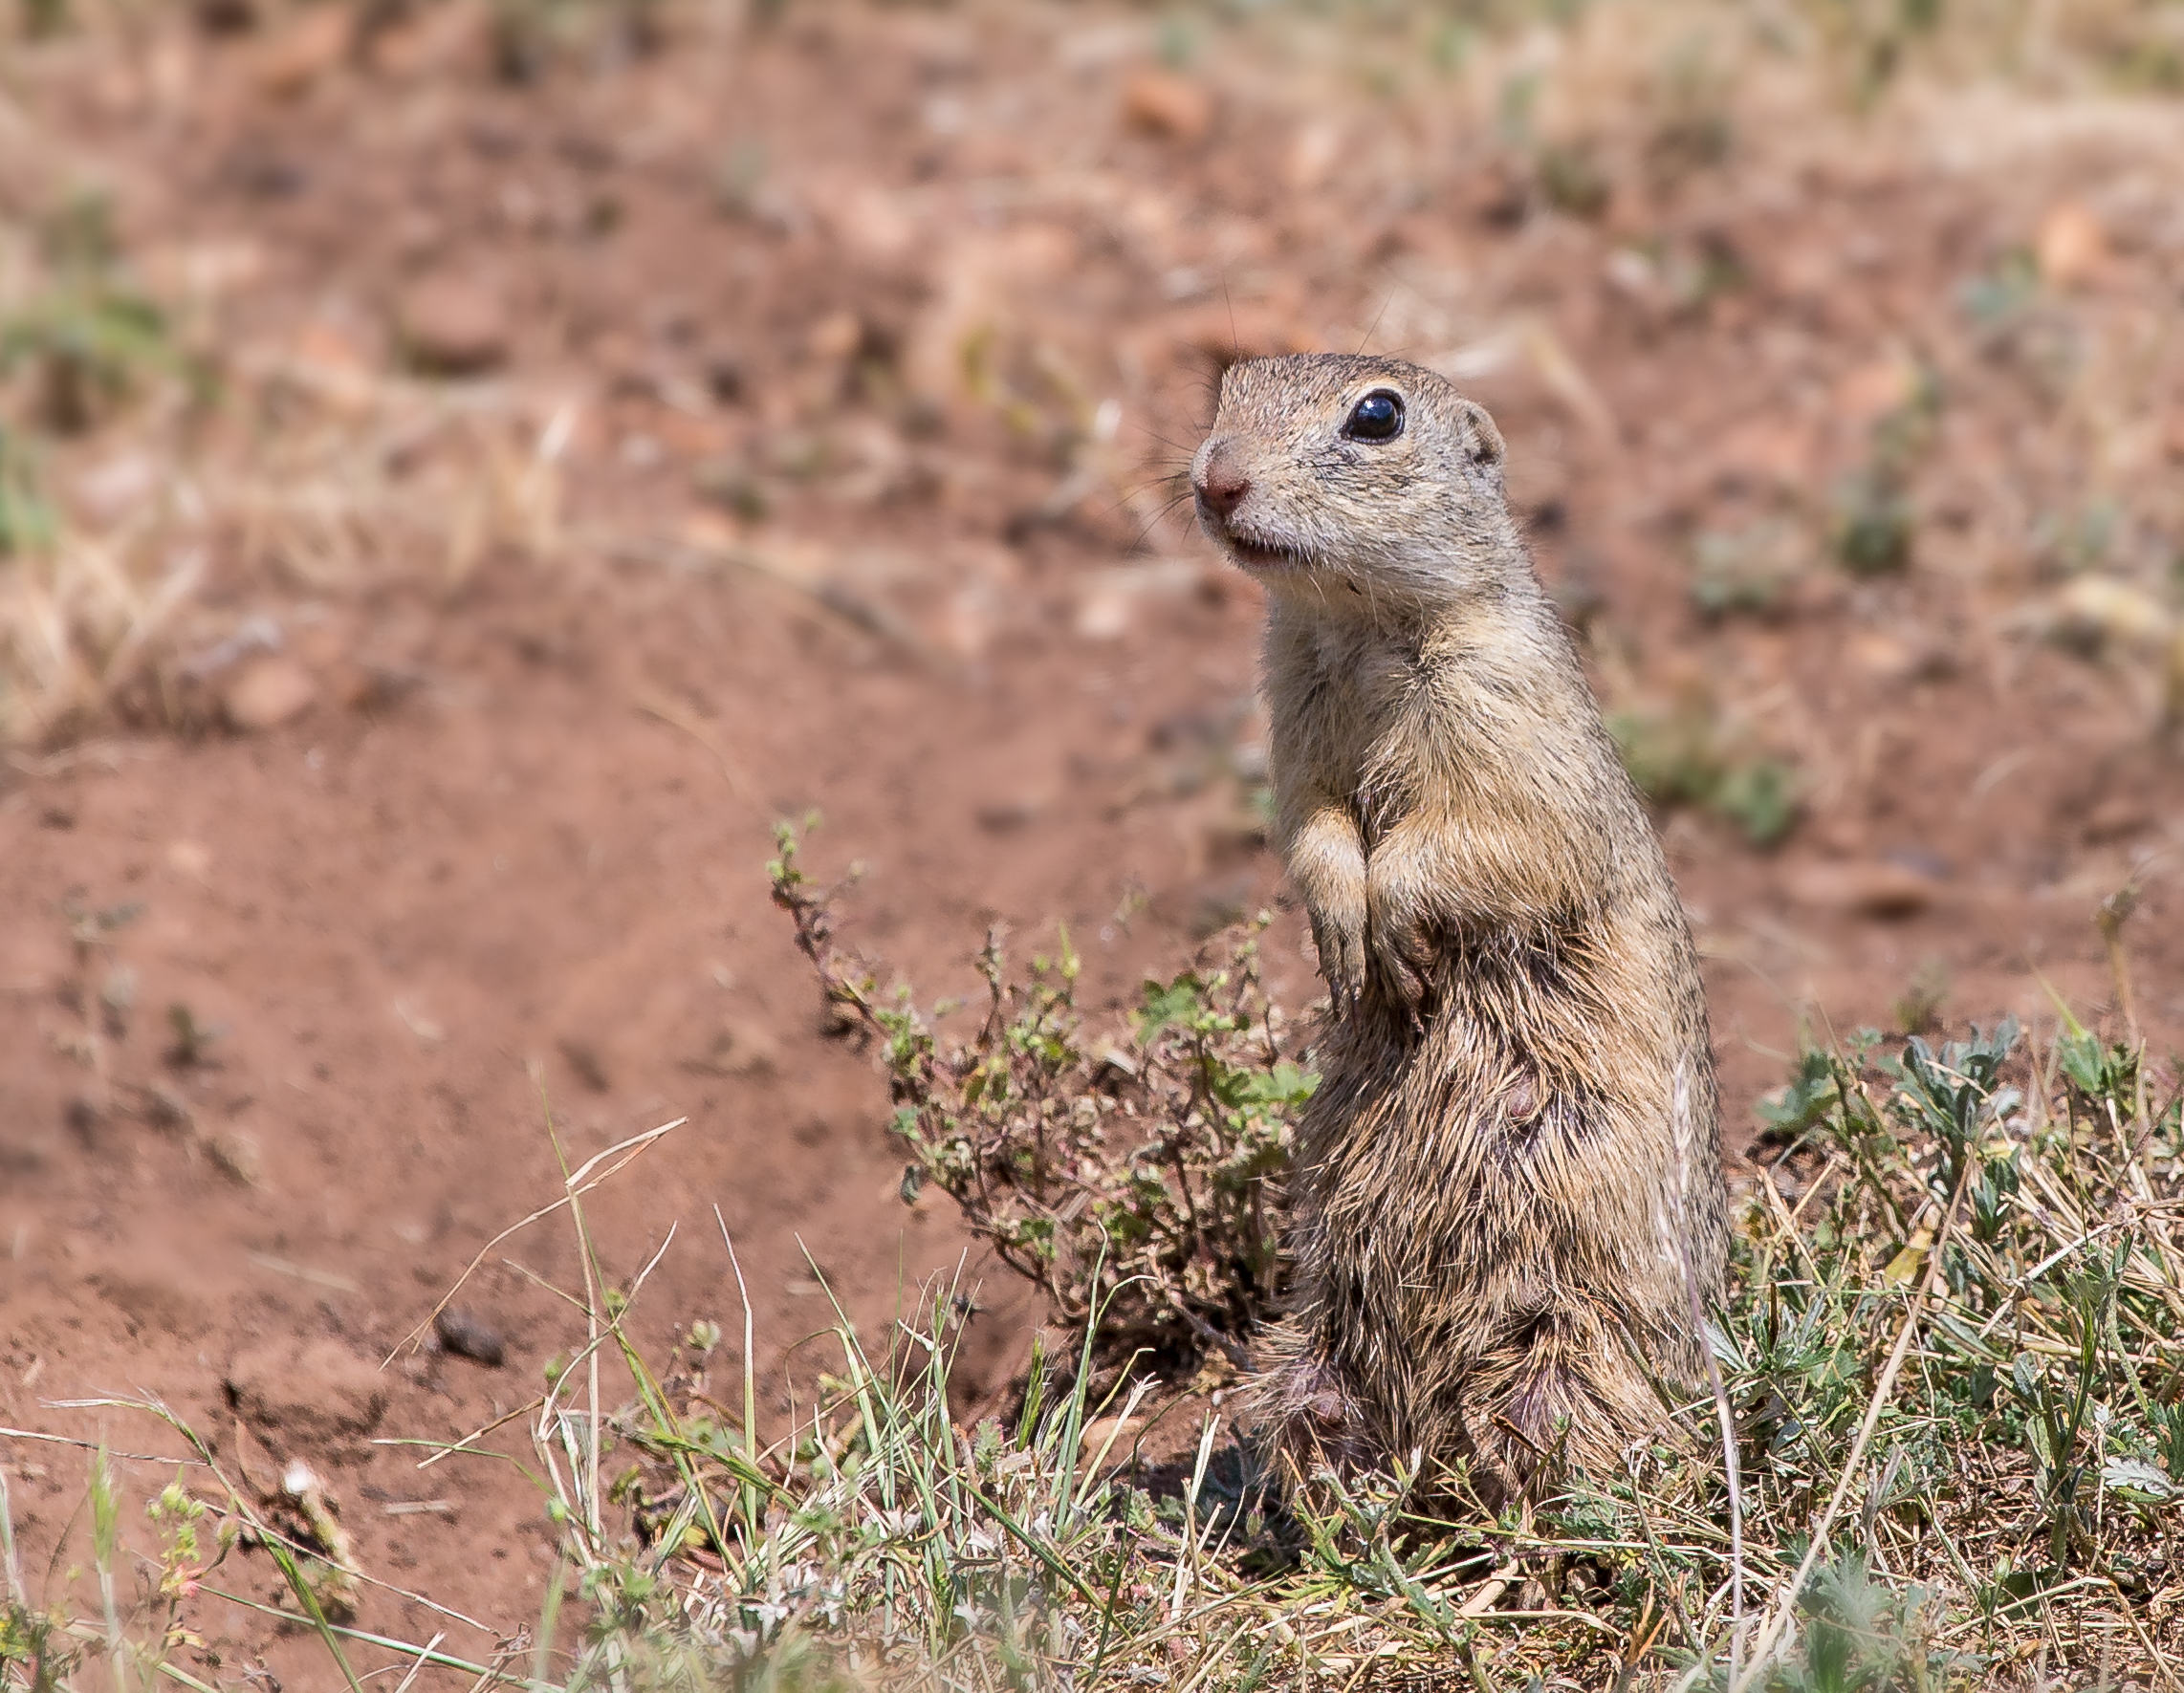
prairie, wildlife, mammal, squirrel, rodent, fauna, whiskers, vertebrate, hungary, marmot, andymorffew, morffew, europeangroundsquirrel, prairie dog, fox squirrel